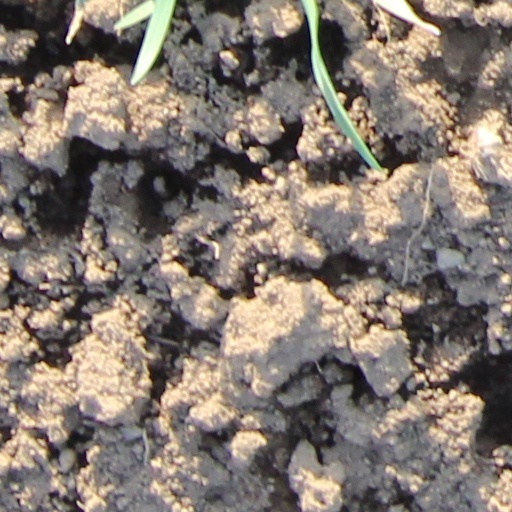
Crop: wheat